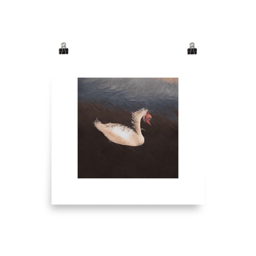
person of the times print